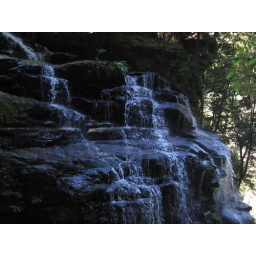
Pictures from my hike in the beautiful blue mountains Pictures from my hike in the beautiful blue mountains